Kimberley (Western Australia)

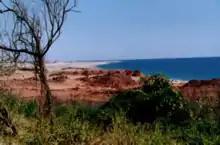
Cape Leveque

The Kimberley is an area of , which is about three times the size of England, twice the size of Victoria, or just slightly smaller than California.